Péter Eötvös

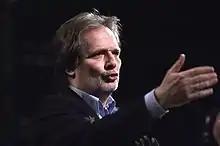
Eötvös conducting in 2006

In 1978, Boulez asked him to conduct the opening concert of IRCAM in Paris. He was then appointed musical director of the Ensemble InterContemporain, holding the position until 1991. He first performed at the Proms in 1980 and was regularly invited by the BBC Orchestra between 1985 and 1988. This period also marks his first success as a composer with his instrumental piece "Chinese Opera" (1986), written for the 10-year anniversary of the Ensemble InterContemporain. The piece constitutes a reflection on the theatricality of sound, as the composer spreads the musicians through the stage, a process also found in "Three Sisters". Each movement is a tribute to directors he admired: Bob Wilson, Klaus Michael Grüber, Luc Bondy, Patrice Chéreau, Jacques Tati and Peter Brook.